Freestyle: The Art of Rhyme

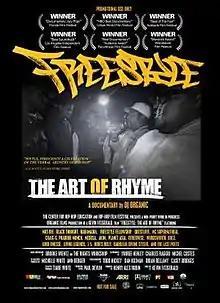
U.S. release poster

Freestyle: The Art of Rhyme is a 2000 American documentary film directed by Kevin Fitzgerald. The film depicts the art of freestyle rap.